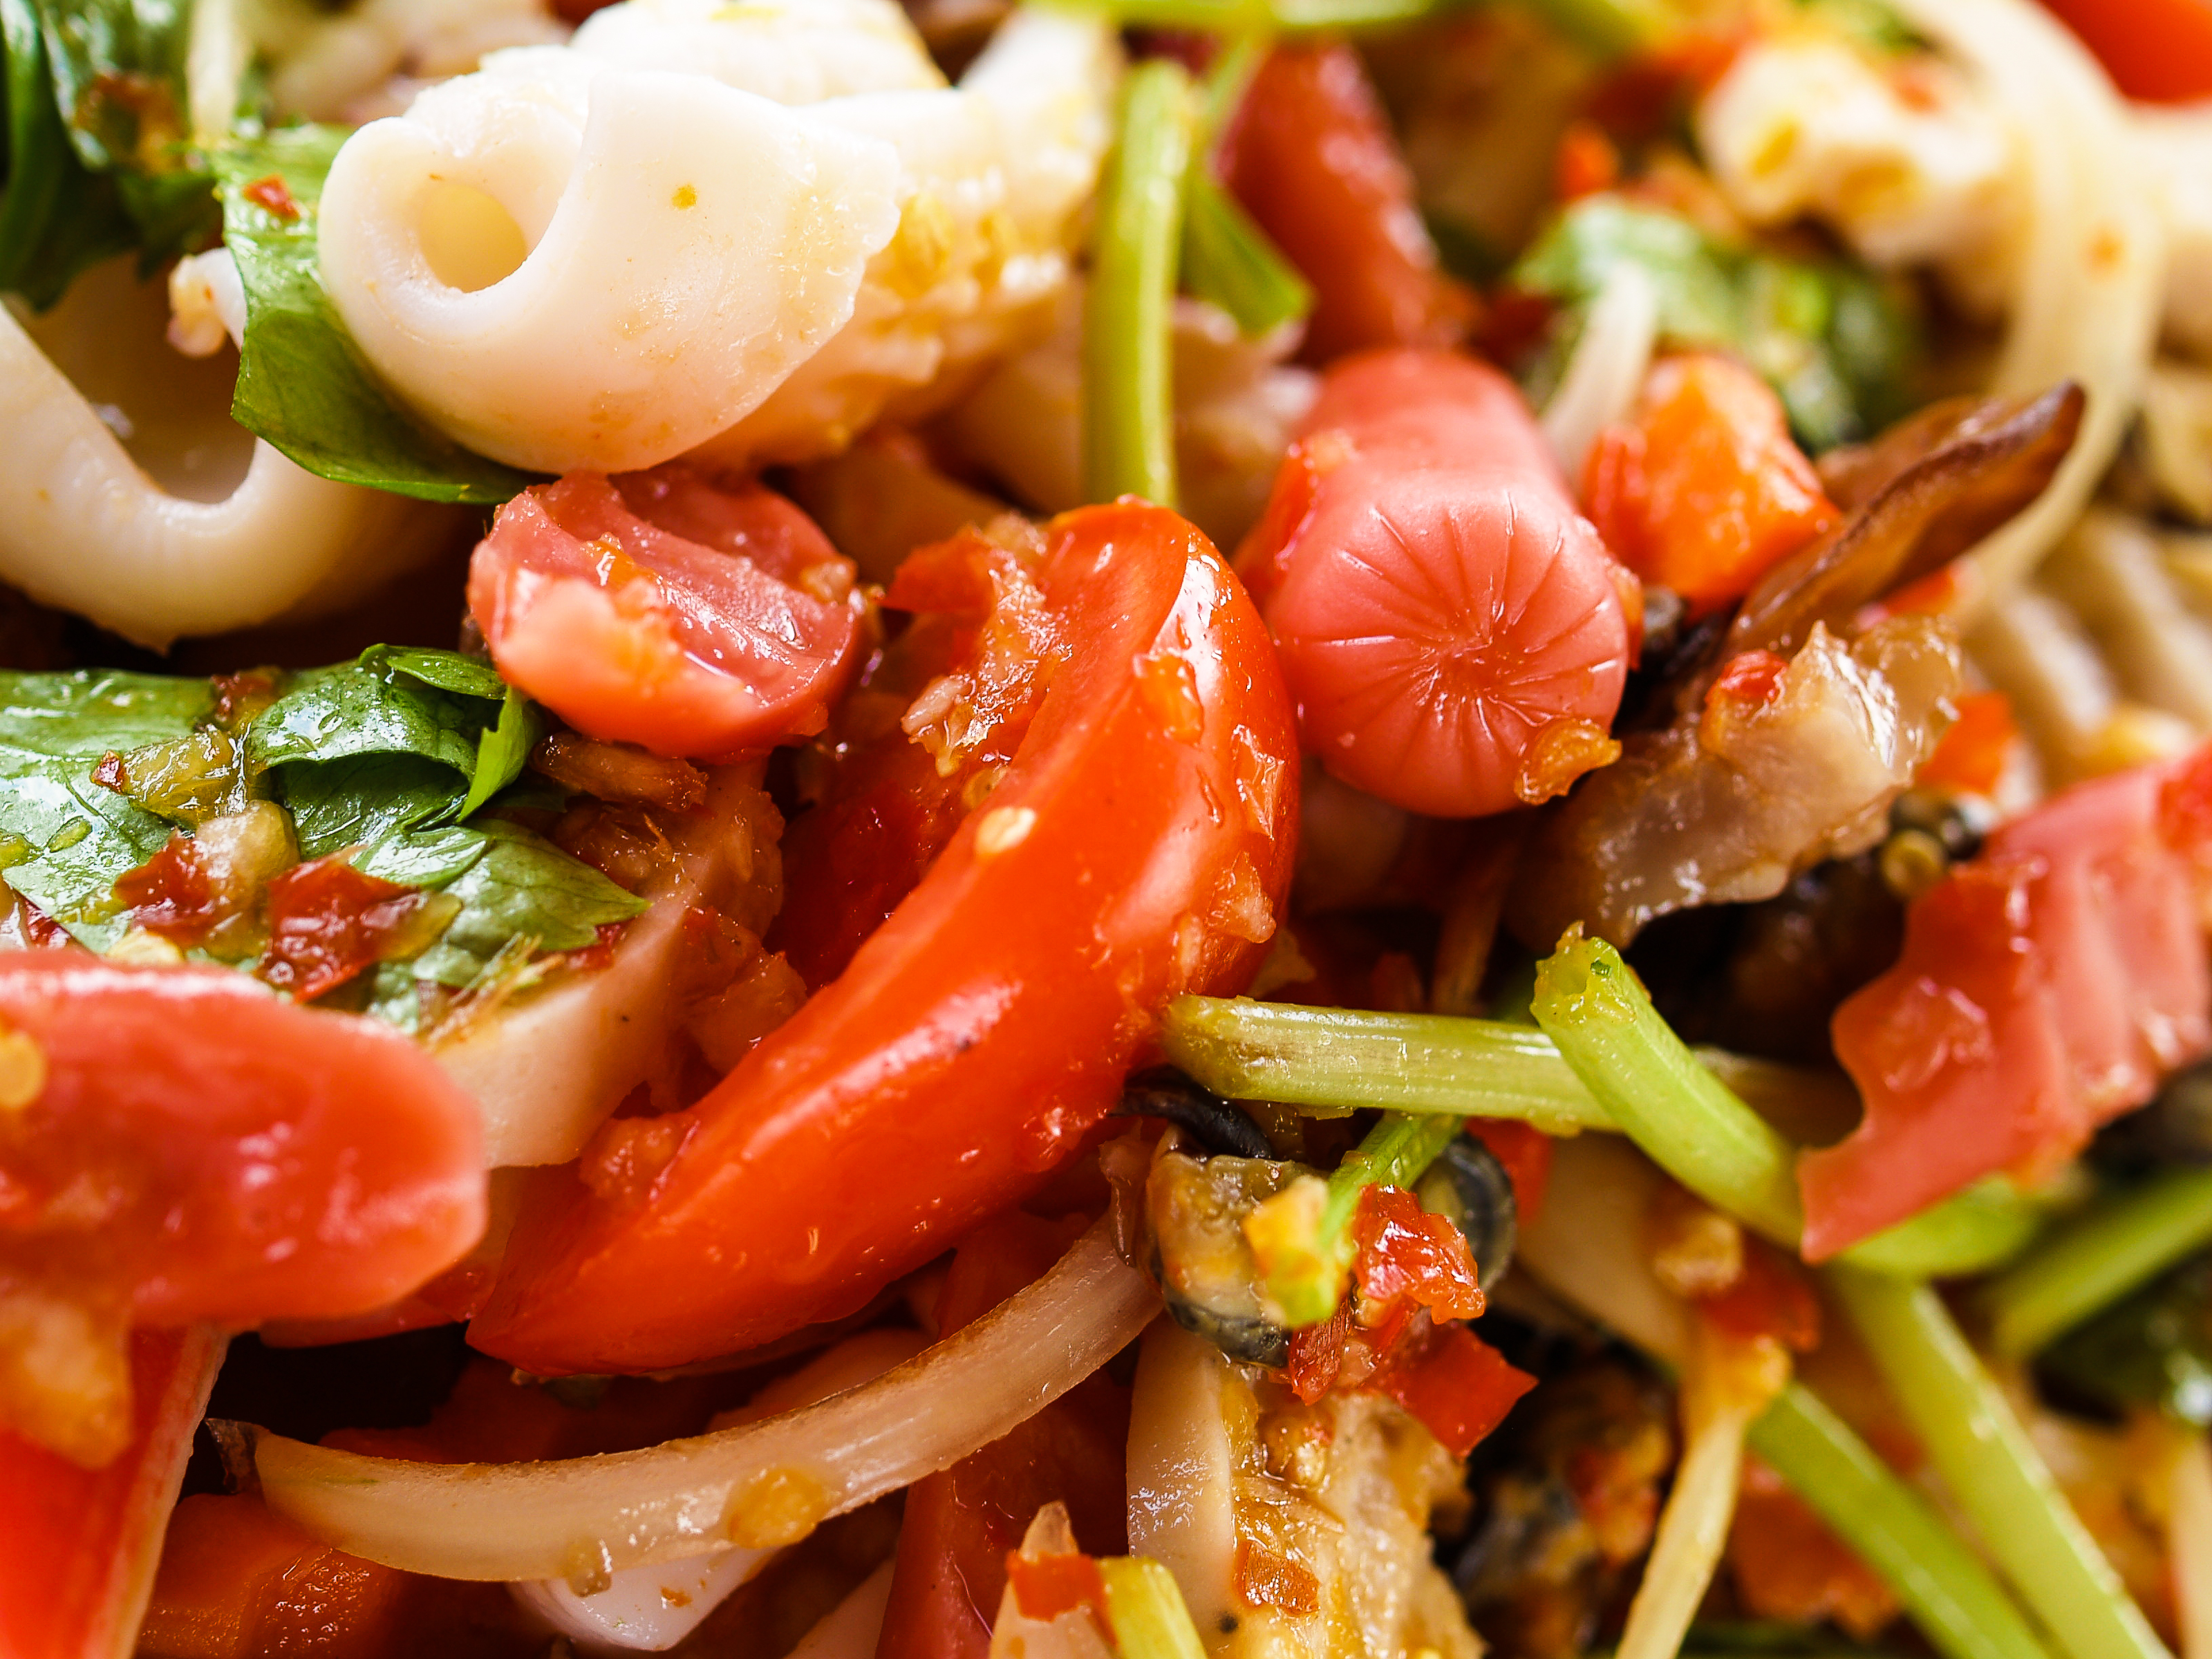
food, cuisine, dish, green, lunch, seafood, salad, meal, dinner, healthy, spicy, chili, appetizer, tasty, shrimp, delicious, thai, asian, restaurant, vegetable, diet, plate, gourmet, eat, fresh, yum, thailand, herb, onion, nutrition, vegetarian food, leaf vegetable, thai food, asian food, cap cai, chinese food, stir frying, recipe, southeast asian food, italian food